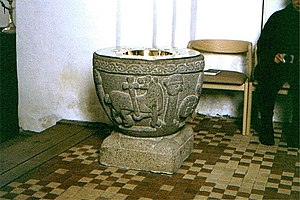
Gerning Kirke
Døbefonten
Gerning Kirke døbefont, Faurskov Kommune, Jylland, Denmark
Gerning Kirke ligger i Gerning Sogn i det tidligere Houlbjerg Herred, Viborg Amt, nu i Favrskov Kommune, Region Midtjylland. Apsis, kor og skib er opført i romansk tid af granitkvadre over skråkantsokkel. Apsis har skråkantet gesims under taget. Syddøren er udvidet, norddøren er forsvundet. Det romanske østvindue i apsis er genåbnet. Tårnet er opført i sengotisk tid, men er stærkt omdannet i 1944.